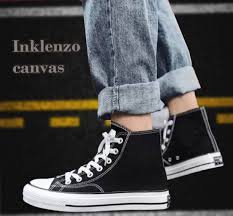
Label: Sneaker